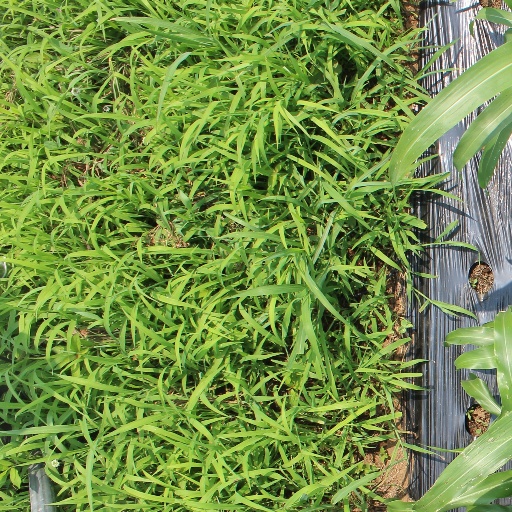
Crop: sorghum